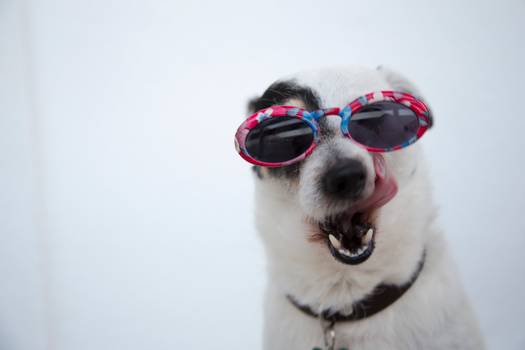
Label: No Watermark